Gsumge Mani Stone Castle

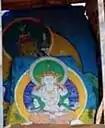
Painting of a Buddhist deity in a niche.

The rectangular castle is facing south, measuring 73 metres long and 47 metres wide. The height of the outer wall is about 9 metres, and the highest point of the castle is 15 metres. It is built in the structure of a mandala, without any supporting frames and construction adhesives. The outer walls are covered with rows of niches that look like countless "windows". Most of the niches are filled with exquisitely carved stone statues and paintings of Buddhist deities. The interior is structured like a maze of corridors. A shrine dedicated to King Gesar and his thirty generals is located at the centre of the castle.